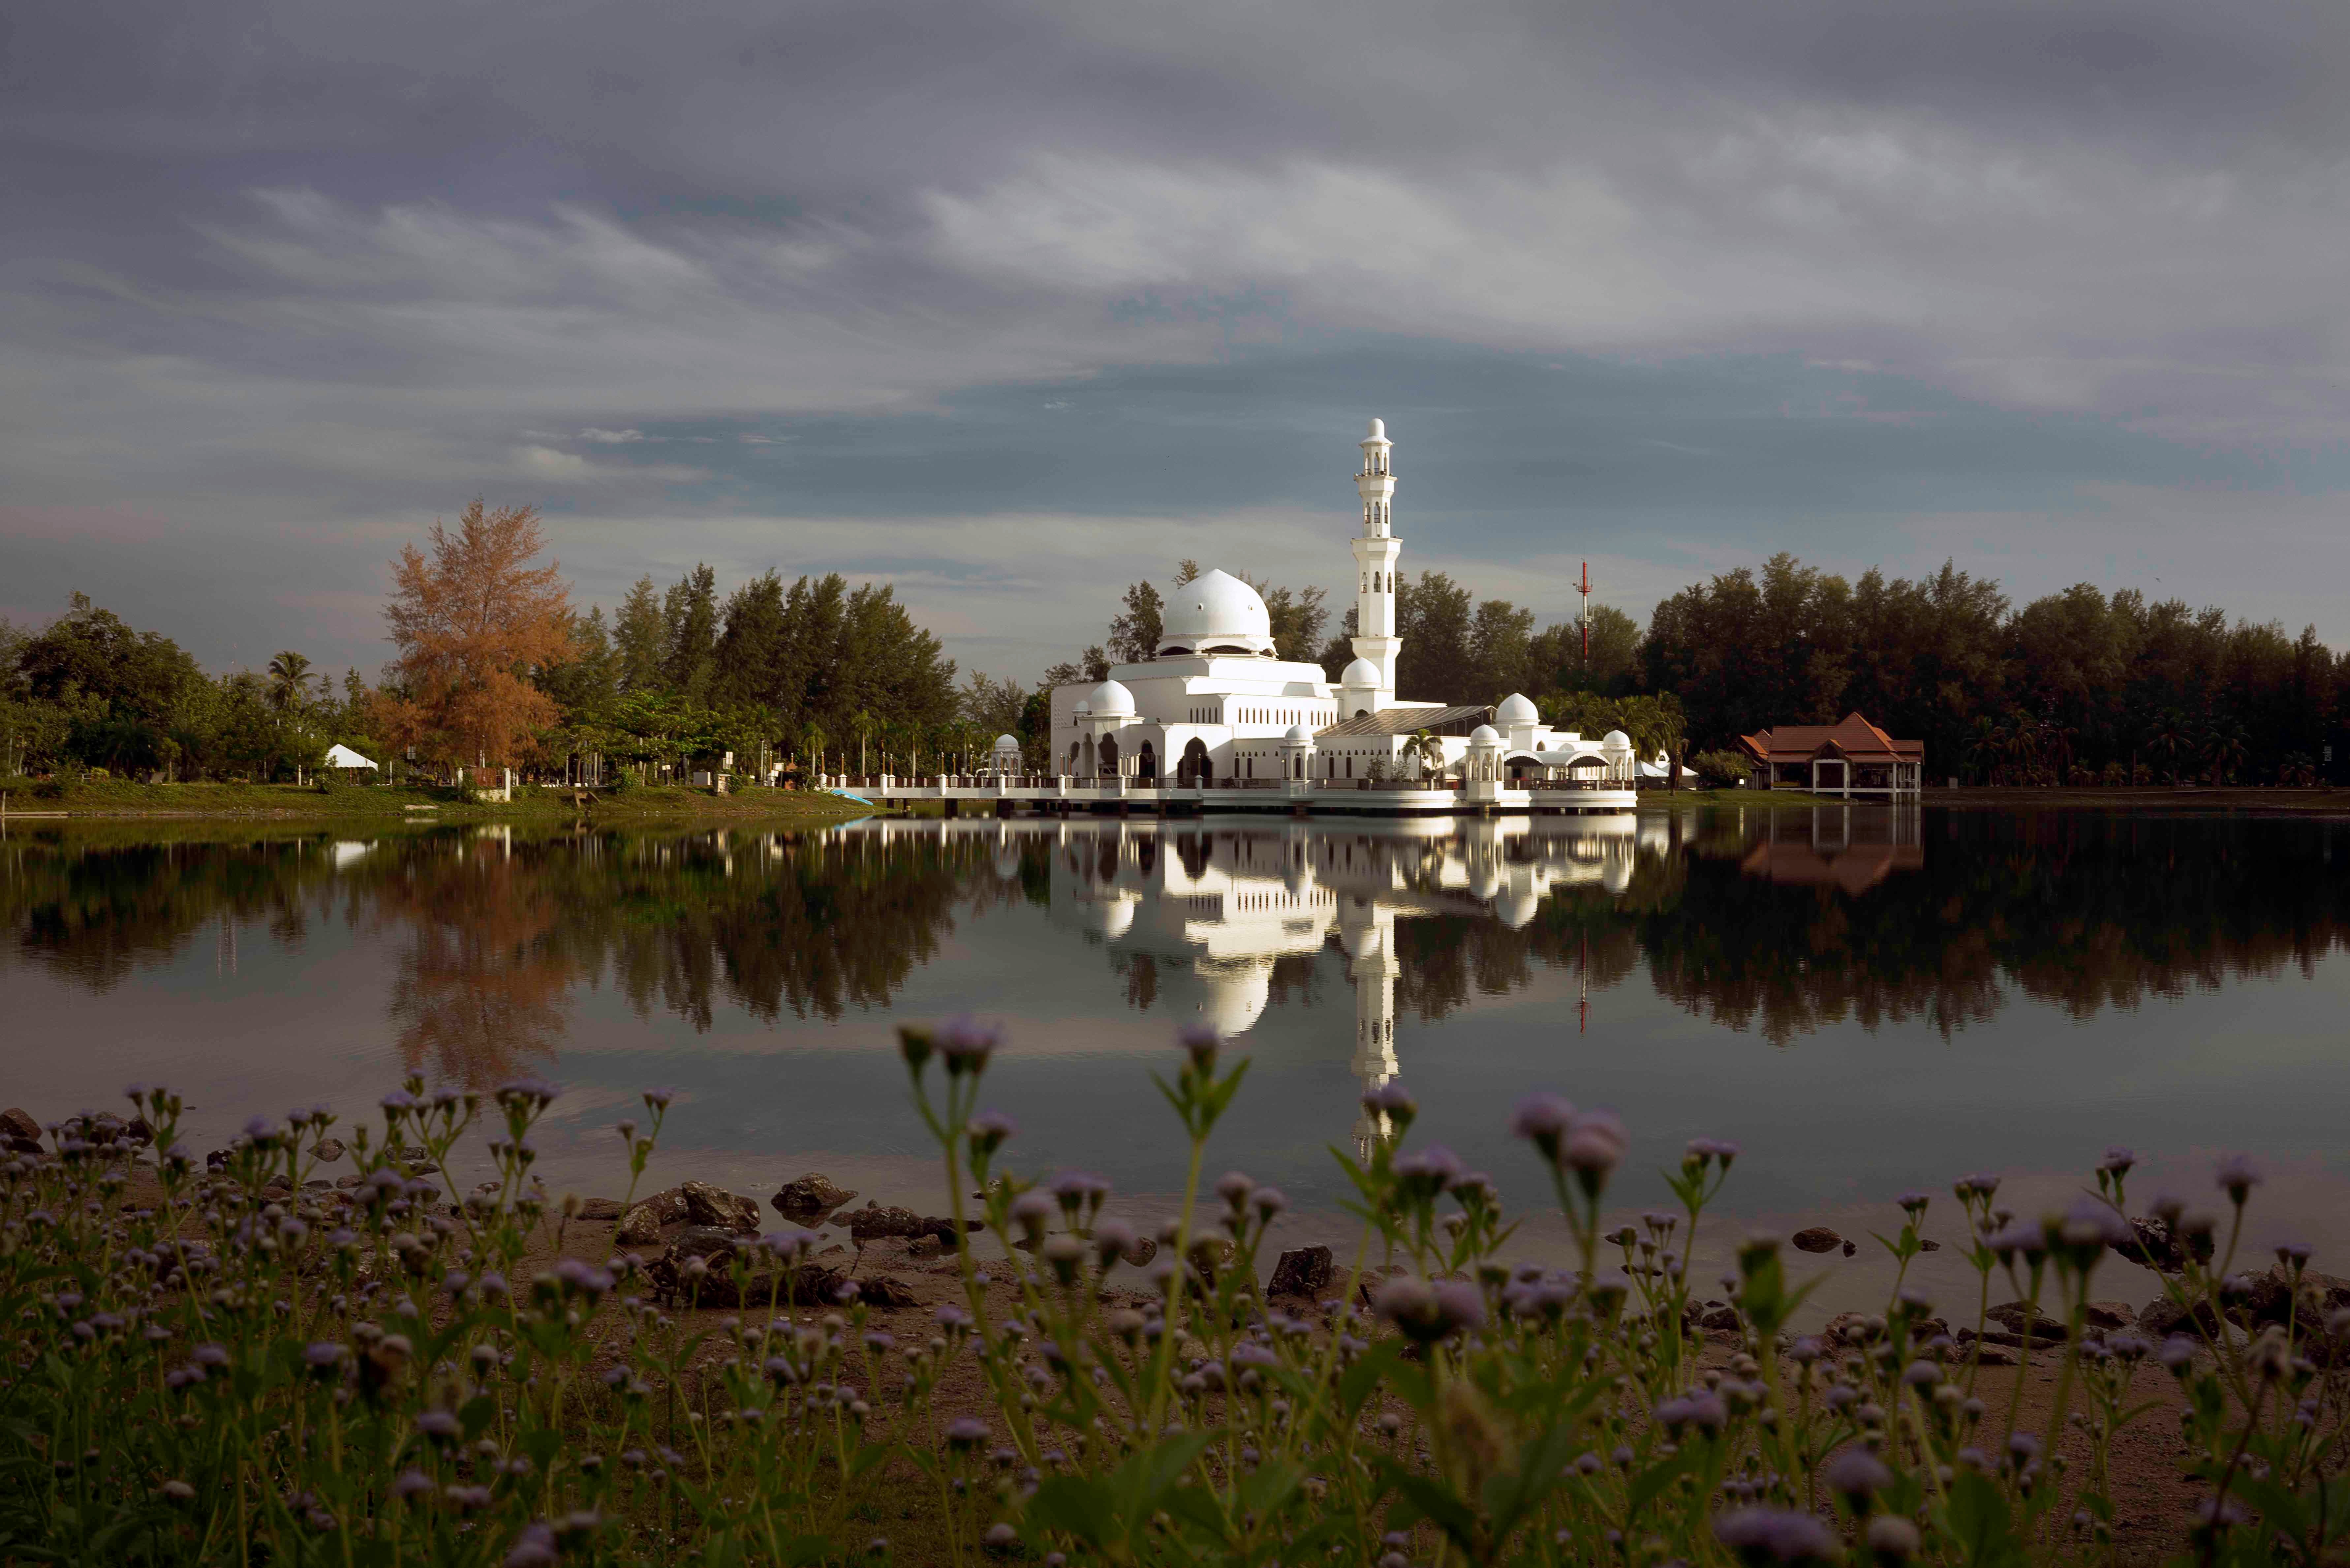
landscape, water, cloud, morning, lake, river, dusk, pond, evening, reflection, wetland, atmospheric phenomenon